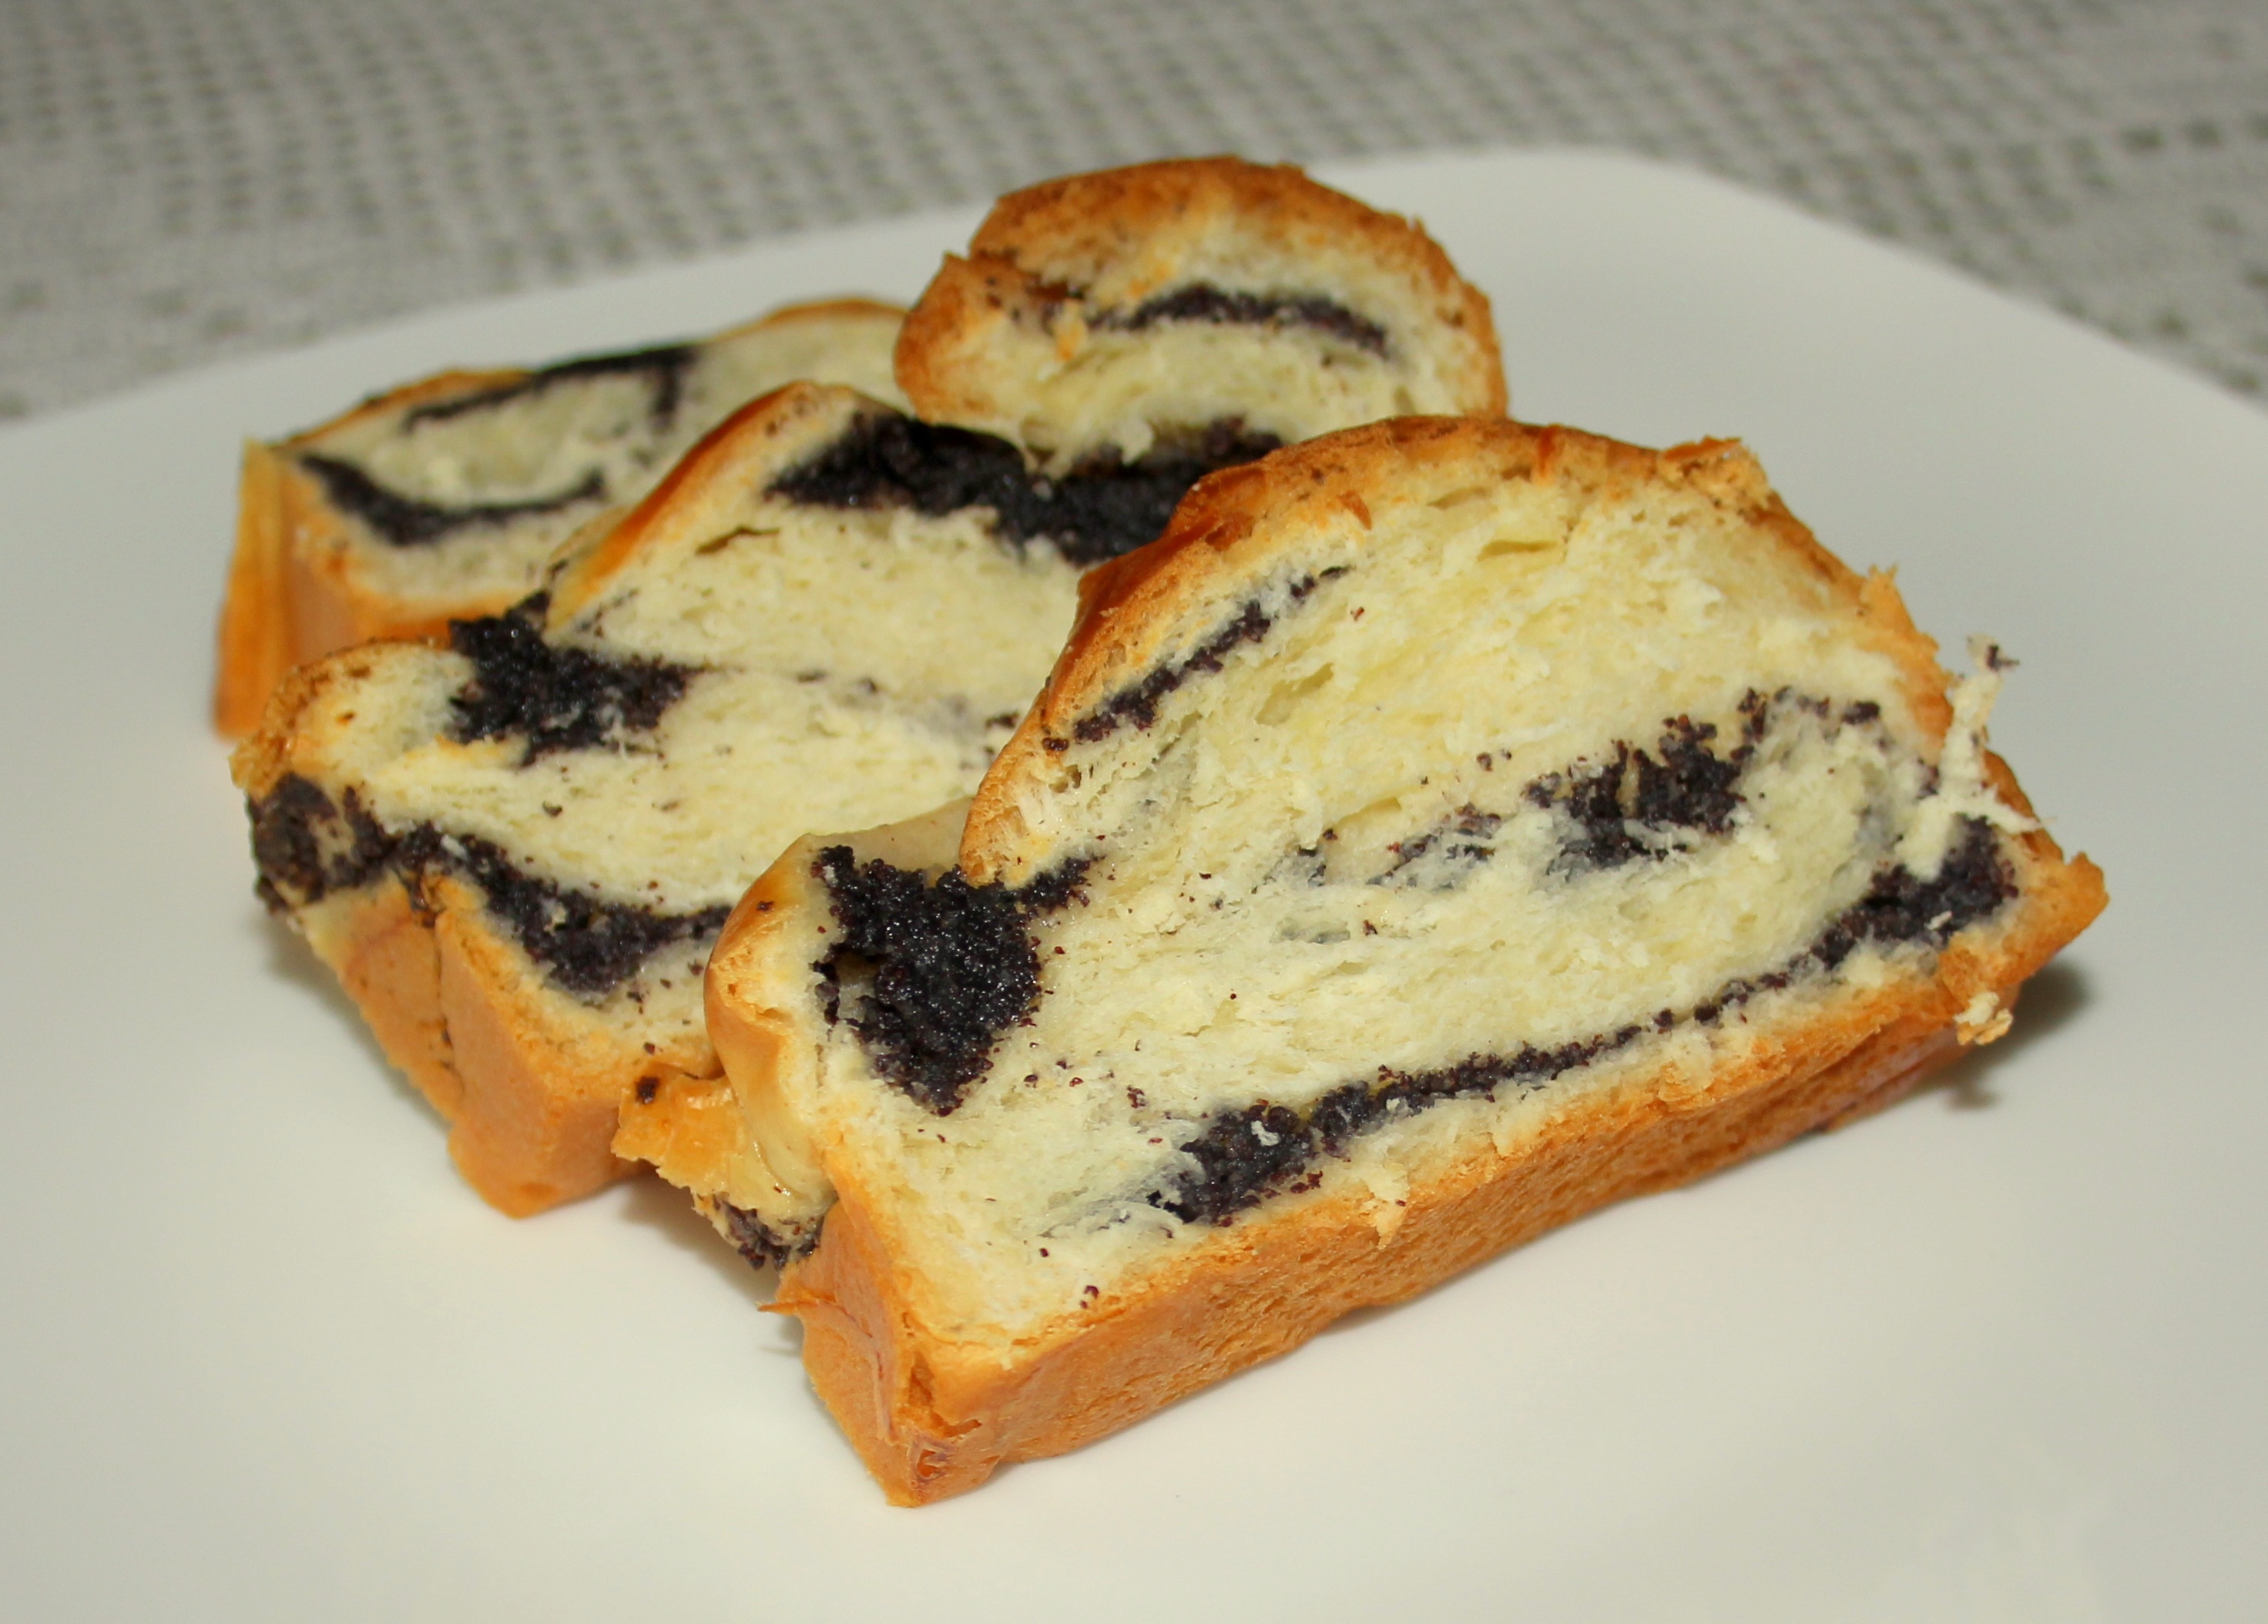
seed, dish, meal, food, produce, holiday, breakfast, baking, gourmet, dessert, cuisine, homemade, bread, slice, pie, pastry, baked, sweets, poppy, traditional, baked goods, poppy seed cake, snack food, fruit cake